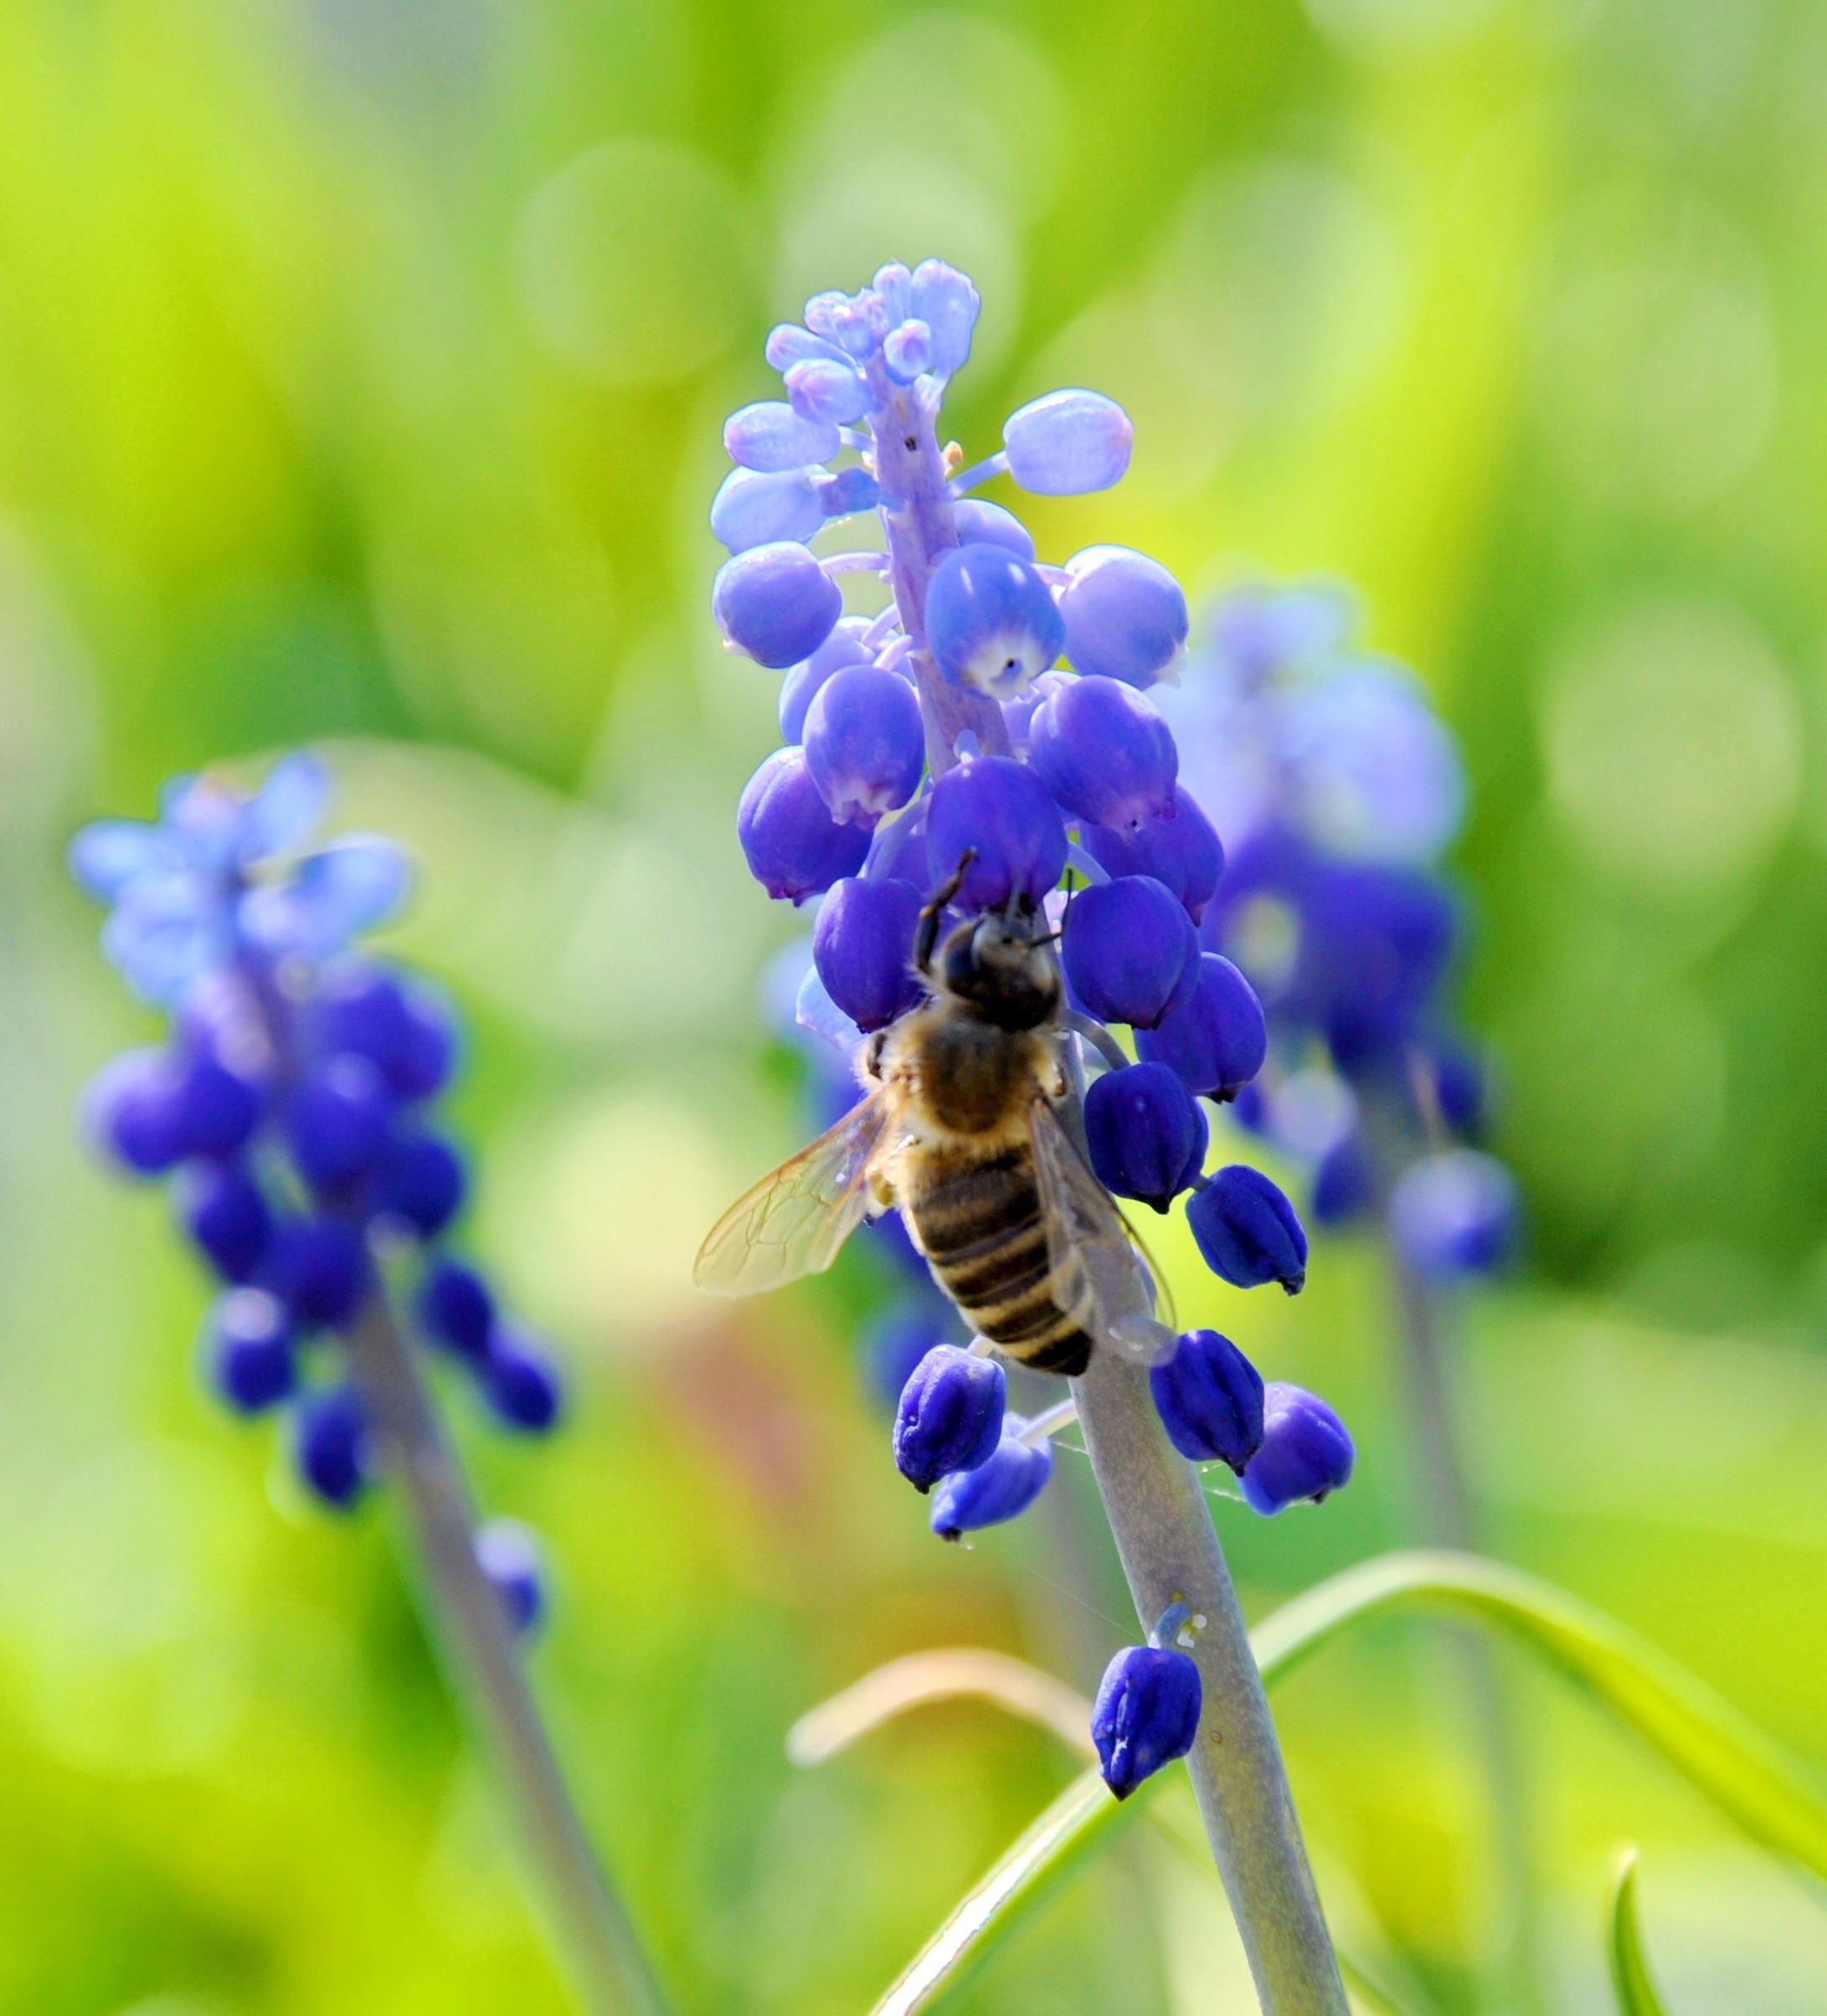
nature, blossom, plant, flower, botany, flora, blue flower, wildflower, forget me not, bee, insects, macro photography, flowering plant, land plant, english lavender, homemade bee